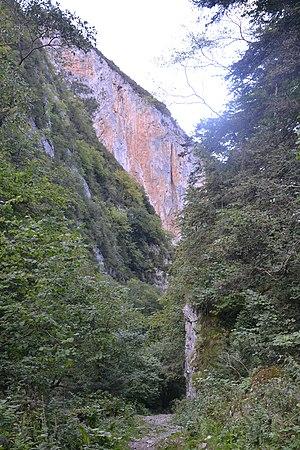
Paysage des gorges de la Frau (Montségur, Ariège, France).
Les gorges de la Frau sont des gorges creusées par l'Hers-Vif dans son cours supérieur, dans le massif des Pyrénées. Elles s'étendent sur environ 3 km de longueur, et sont partagées entre les communes de Montségur en rive gauche, et Comus en rive droite.